Lance Bouma

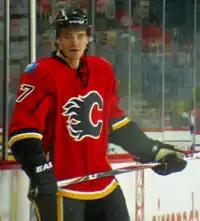

Upon his team's elimination from the 2010 WHL Playoffs, Bouma played his first professional games, joining the Flames' American Hockey League (AHL) affiliate, the Abbotsford Heat, for five playoff games. He scored one goal, against the Hamilton Bulldogs in the second round of the AHL playoffs. Bouma joined the Heat full-time for the 2010–11 AHL season, and with 11 goals through his first 49 games, was approaching his best career best goal total at any level.